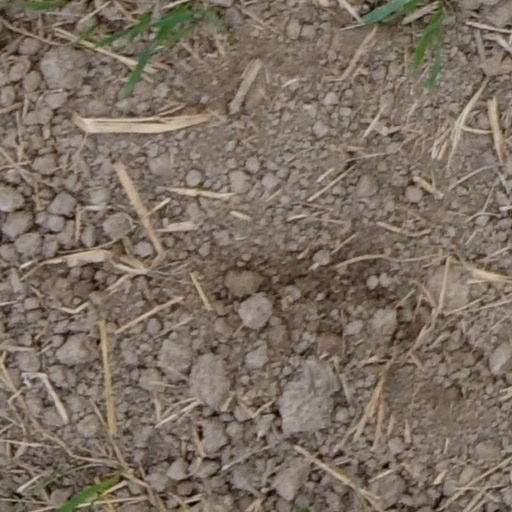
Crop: wheat